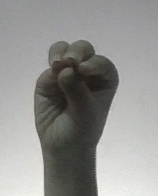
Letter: ha